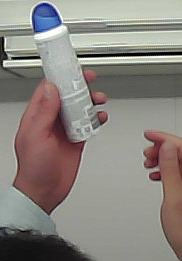
Product: dove_spray